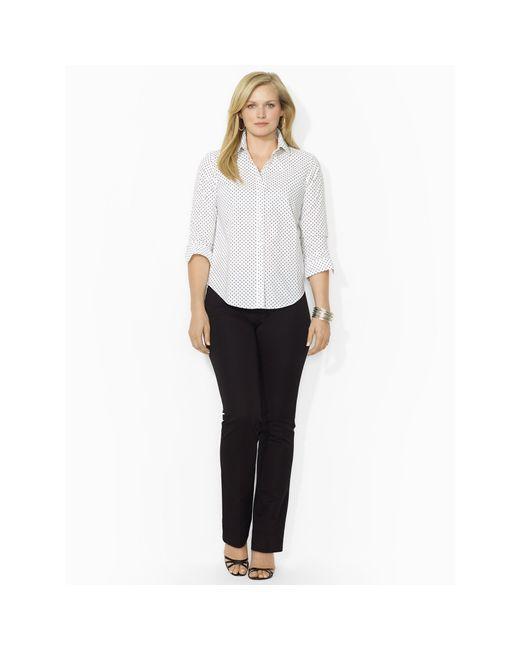
Weiße formelle Damenbluse mit schwarzen Tupfen